Marşandiz Yard

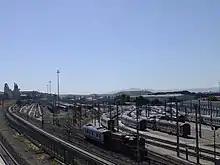
A view of Marşandiz Yard in 2013.

Marşandiz Yard, also known as the Ankara Railway Factory, is a large mixed-use rail yard and maintenance facility in Ankara, Turkey. The sprawling complex consists of two rail yards, one for freight and one for passenger trains, a large maintenance facility consisting of locomotive and railcar maintenance and repair shops, freight warehouses and also houses the TCDD District 2 General Headquarters, along with other administrative facilities. The yard is the largest rail complex in Turkey, covering about . Located in the industrial Bahçekapı neighborhood in Etimesgut, it is situated along the Istanbul-Ankara railway; Marşandiz station is served by Başkentray commuter trains.